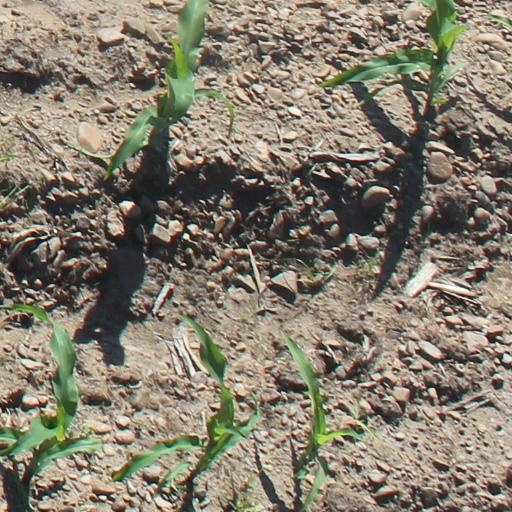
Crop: maize; corn